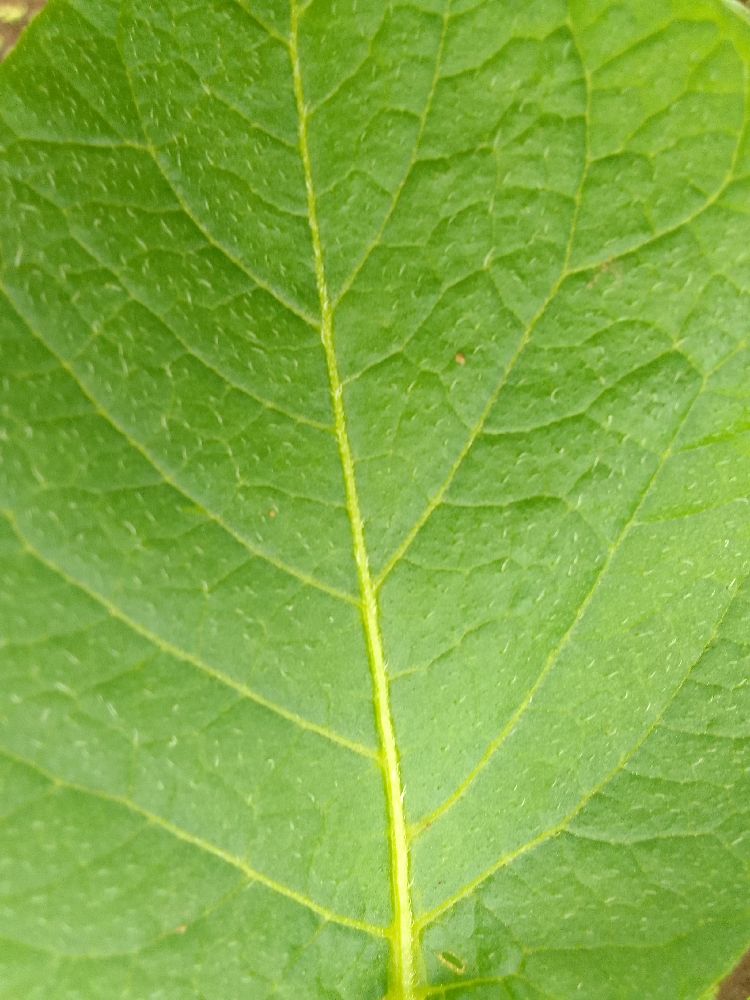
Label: Healthy